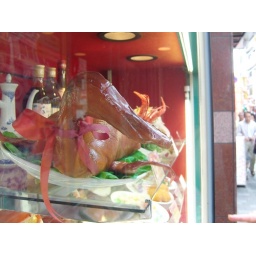
Yokohama duck in window